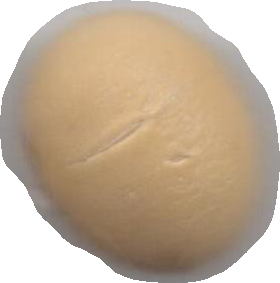
Variety: Dega